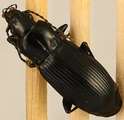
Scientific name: Pterostichus melanarius melanarius
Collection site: University of Notre Dame Environmental Research Center NEON (UNDE), plot UNDE_012